08/15 (film series)

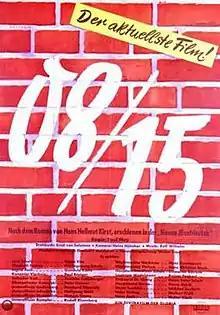
German Poster

08/15 is a 1954–55 West German film trilogy directed by Paul May and based on the novel "08/15" by Hans Hellmut Kirst who also served as the film's screenwriter (published in English as "The Revolt of Gunner Asch"). The term "08/15" (nill-eight/fifteen) refers to the German Army's standard machine gun, the 08/15 (or MG 08 model 15), by far, the most common German machine gun deployed in World War I. It was manufactured in such large quantities that it became the German Army slang for anything that was standard issue.